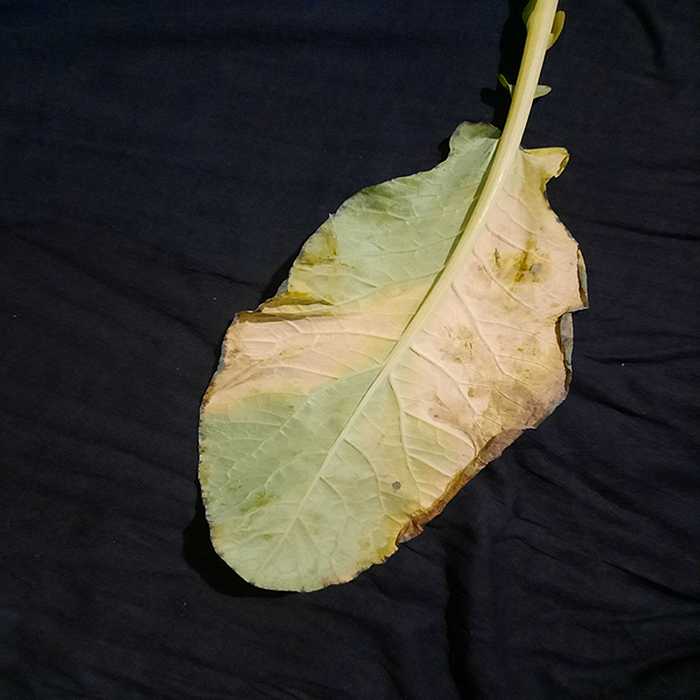
Plant: Cauliflower
Label: Black Rot